Howard Poole

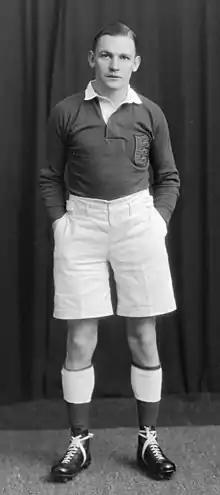
Poole in New Zealand in 1930

Howard Poole (15 August 1905 – 20 January 1966) was a Welsh international rugby union scrum-half who played club rugby for Cardiff. Although never playing for Wales he was selected to play in the 1930 British Lions tour of New Zealand and Australia.